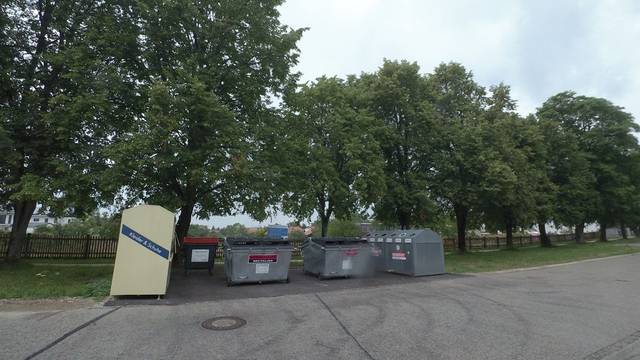
Region: Germany
Coordinates: 47.862, 12.633